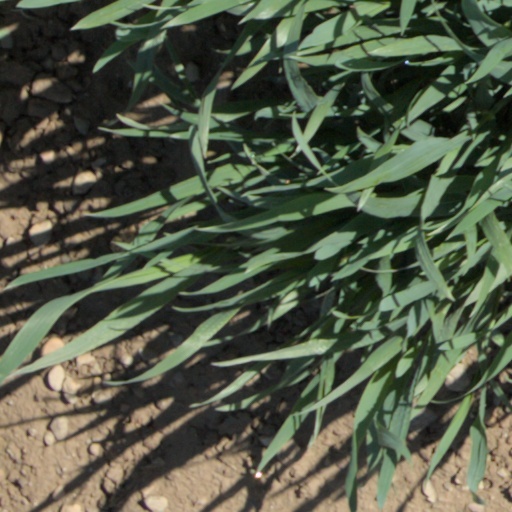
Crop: wheat